Educational technology in sub-Saharan Africa

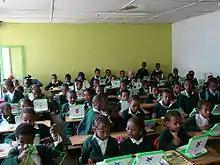
A school in Ethiopia that received laptops from the OLPC program

Unlike more large scale efforts to integrate and enhance education, the One Laptop per Child (OLPC) program faces criticism on the premise that targeting the poorest areas in Africa that may not have the financial viability to afford laptop computers and maintenance costs for the children. Despite its objectives of distributing 100 to 150 million laptops by the year 2008 to the developing countries with the most need, it is measured that as of August 2010, more than 80 percent of the 1.5 million laptops have been sent to high or upper middle income countries according to the World Bank's classifications.